Afonso III of Portugal

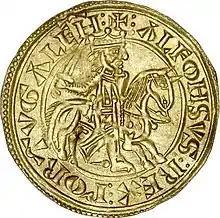
Effigy on a contemporary coin

Afonso III (5 May 121016 February 1279), called the Boulonnais (Port. "o Bolonhês"), was King of Portugal and the first to use the title "King of Portugal and the Algarve", from 1249. He was the second son of King Afonso II of Portugal and his wife, Urraca of Castile; he succeeded his brother, King Sancho II of Portugal, who died on 4 January 1248.